Our Homeland Movement

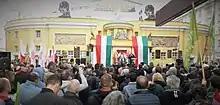
László Toroczkai speaking at Corvin köz

In May 2019, it was announced the party would be forming the National Legion, a uniformed "self-defense" group similar to Magyar Gárda, the paramilitary wing of Jobbik, which was banned in 2009. The National Legion ceased to exist a year later, and its members merged into the Hungarian Self-Defense Movement, which operated independently of the party.